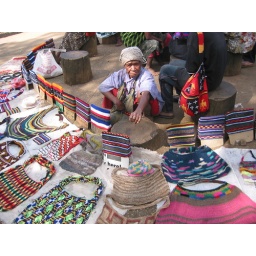
Hand-woven hats and string bags for sale in Goroka, Eastern Highlands Province, Papua New Guinea